Mima Ito

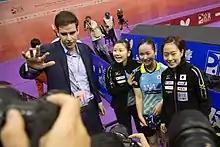
Mima Ito and other table tennis stars like Ai Fukuhara and Kasumi Ishikawa are consistently ranked among the country's most marketable athletes.

Ito has a unique and constantly innovating playing style characterized by short pips on her backhand, fast flat smashes on the forehand, and a unique serve. As a result of Ito's creative returns with the short pips against short serves, opponents tend to serve fast long serves more often against her, even if it means yielding the opening. In an essay in April 2021, Ito said that she felt her style was to finish the point in two or three shots.